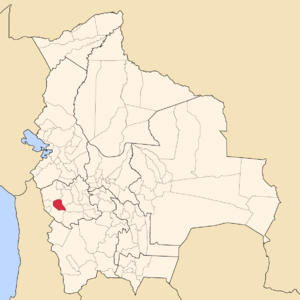
La province de Litoral ou Litoral de Atacama est une des 16 provinces du département d'Oruro, en Bolivie. Son chef-lieu est Huachacalla.